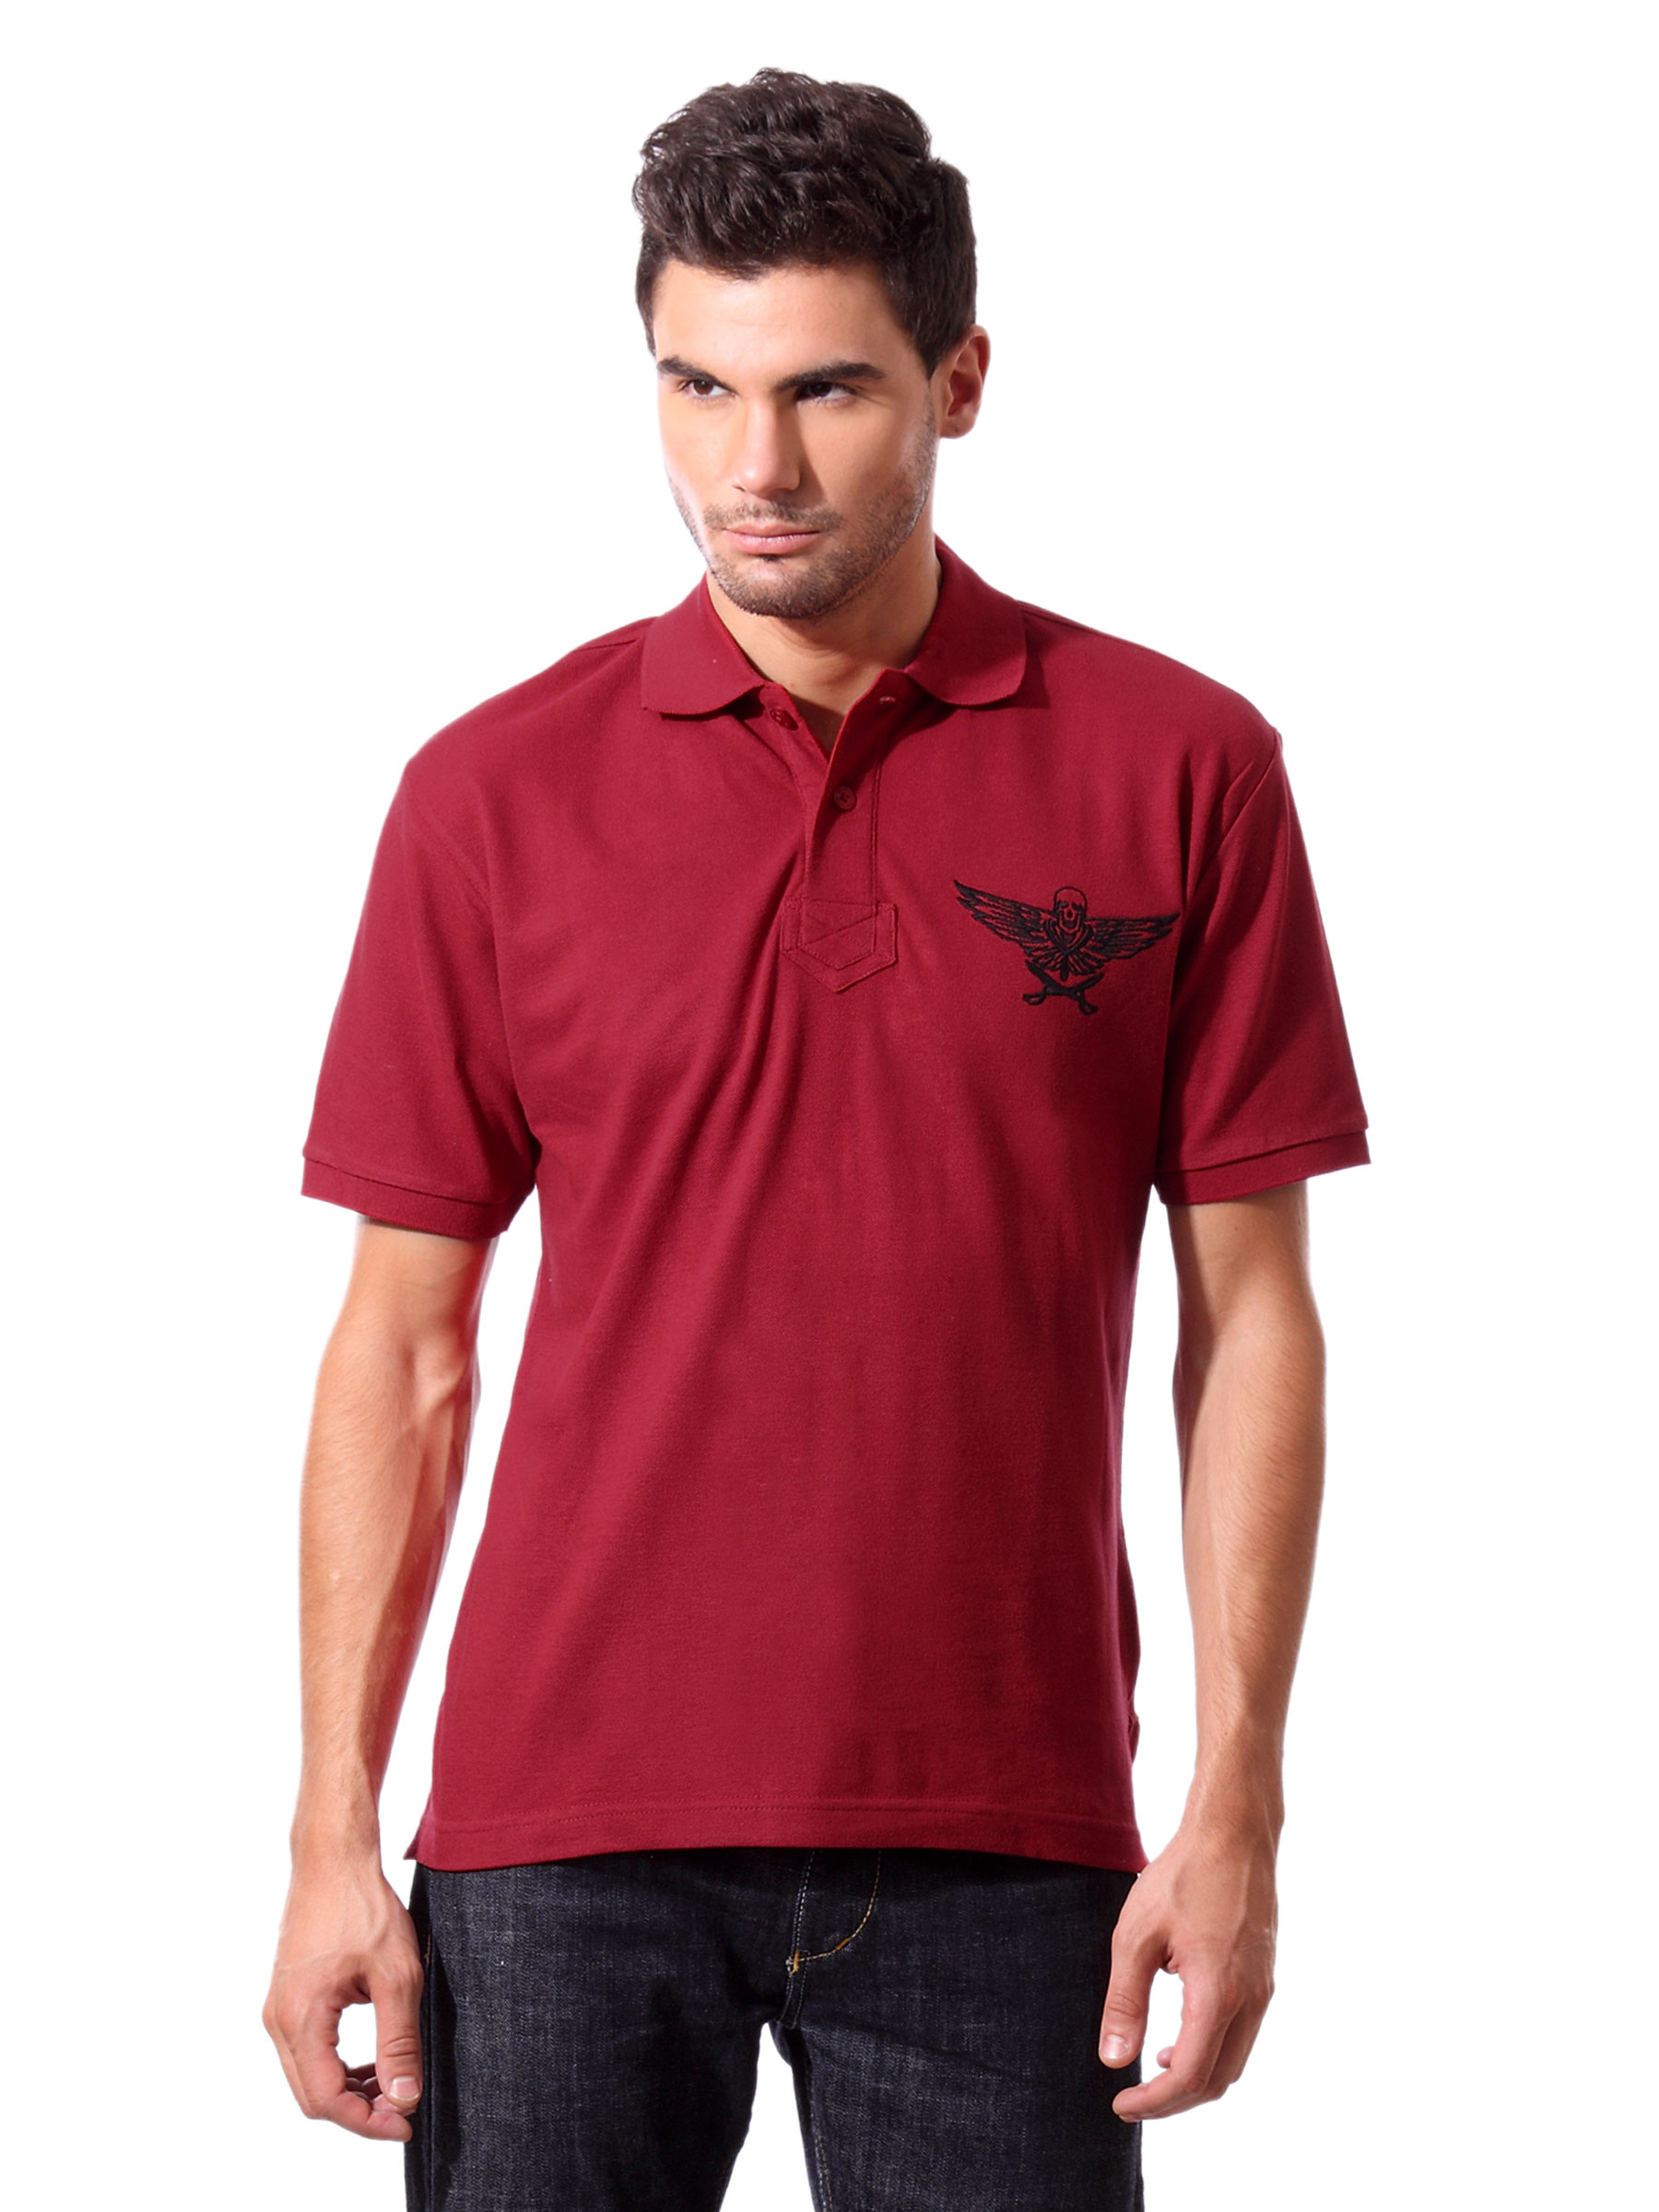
John Players Men Polo Red T-shirt
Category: Apparel / Topwear / Tshirts
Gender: Men
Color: Red
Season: Summer 2012
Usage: Casual